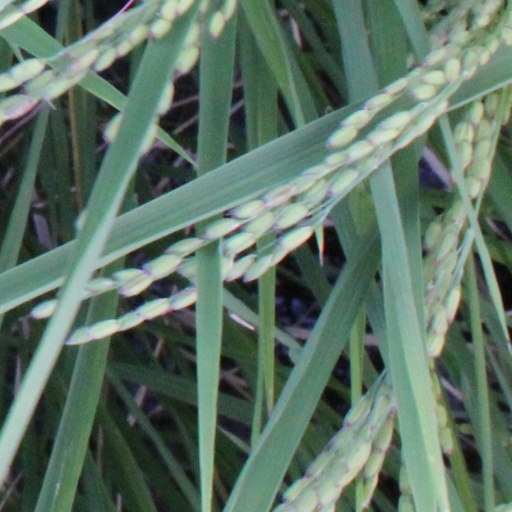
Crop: rice